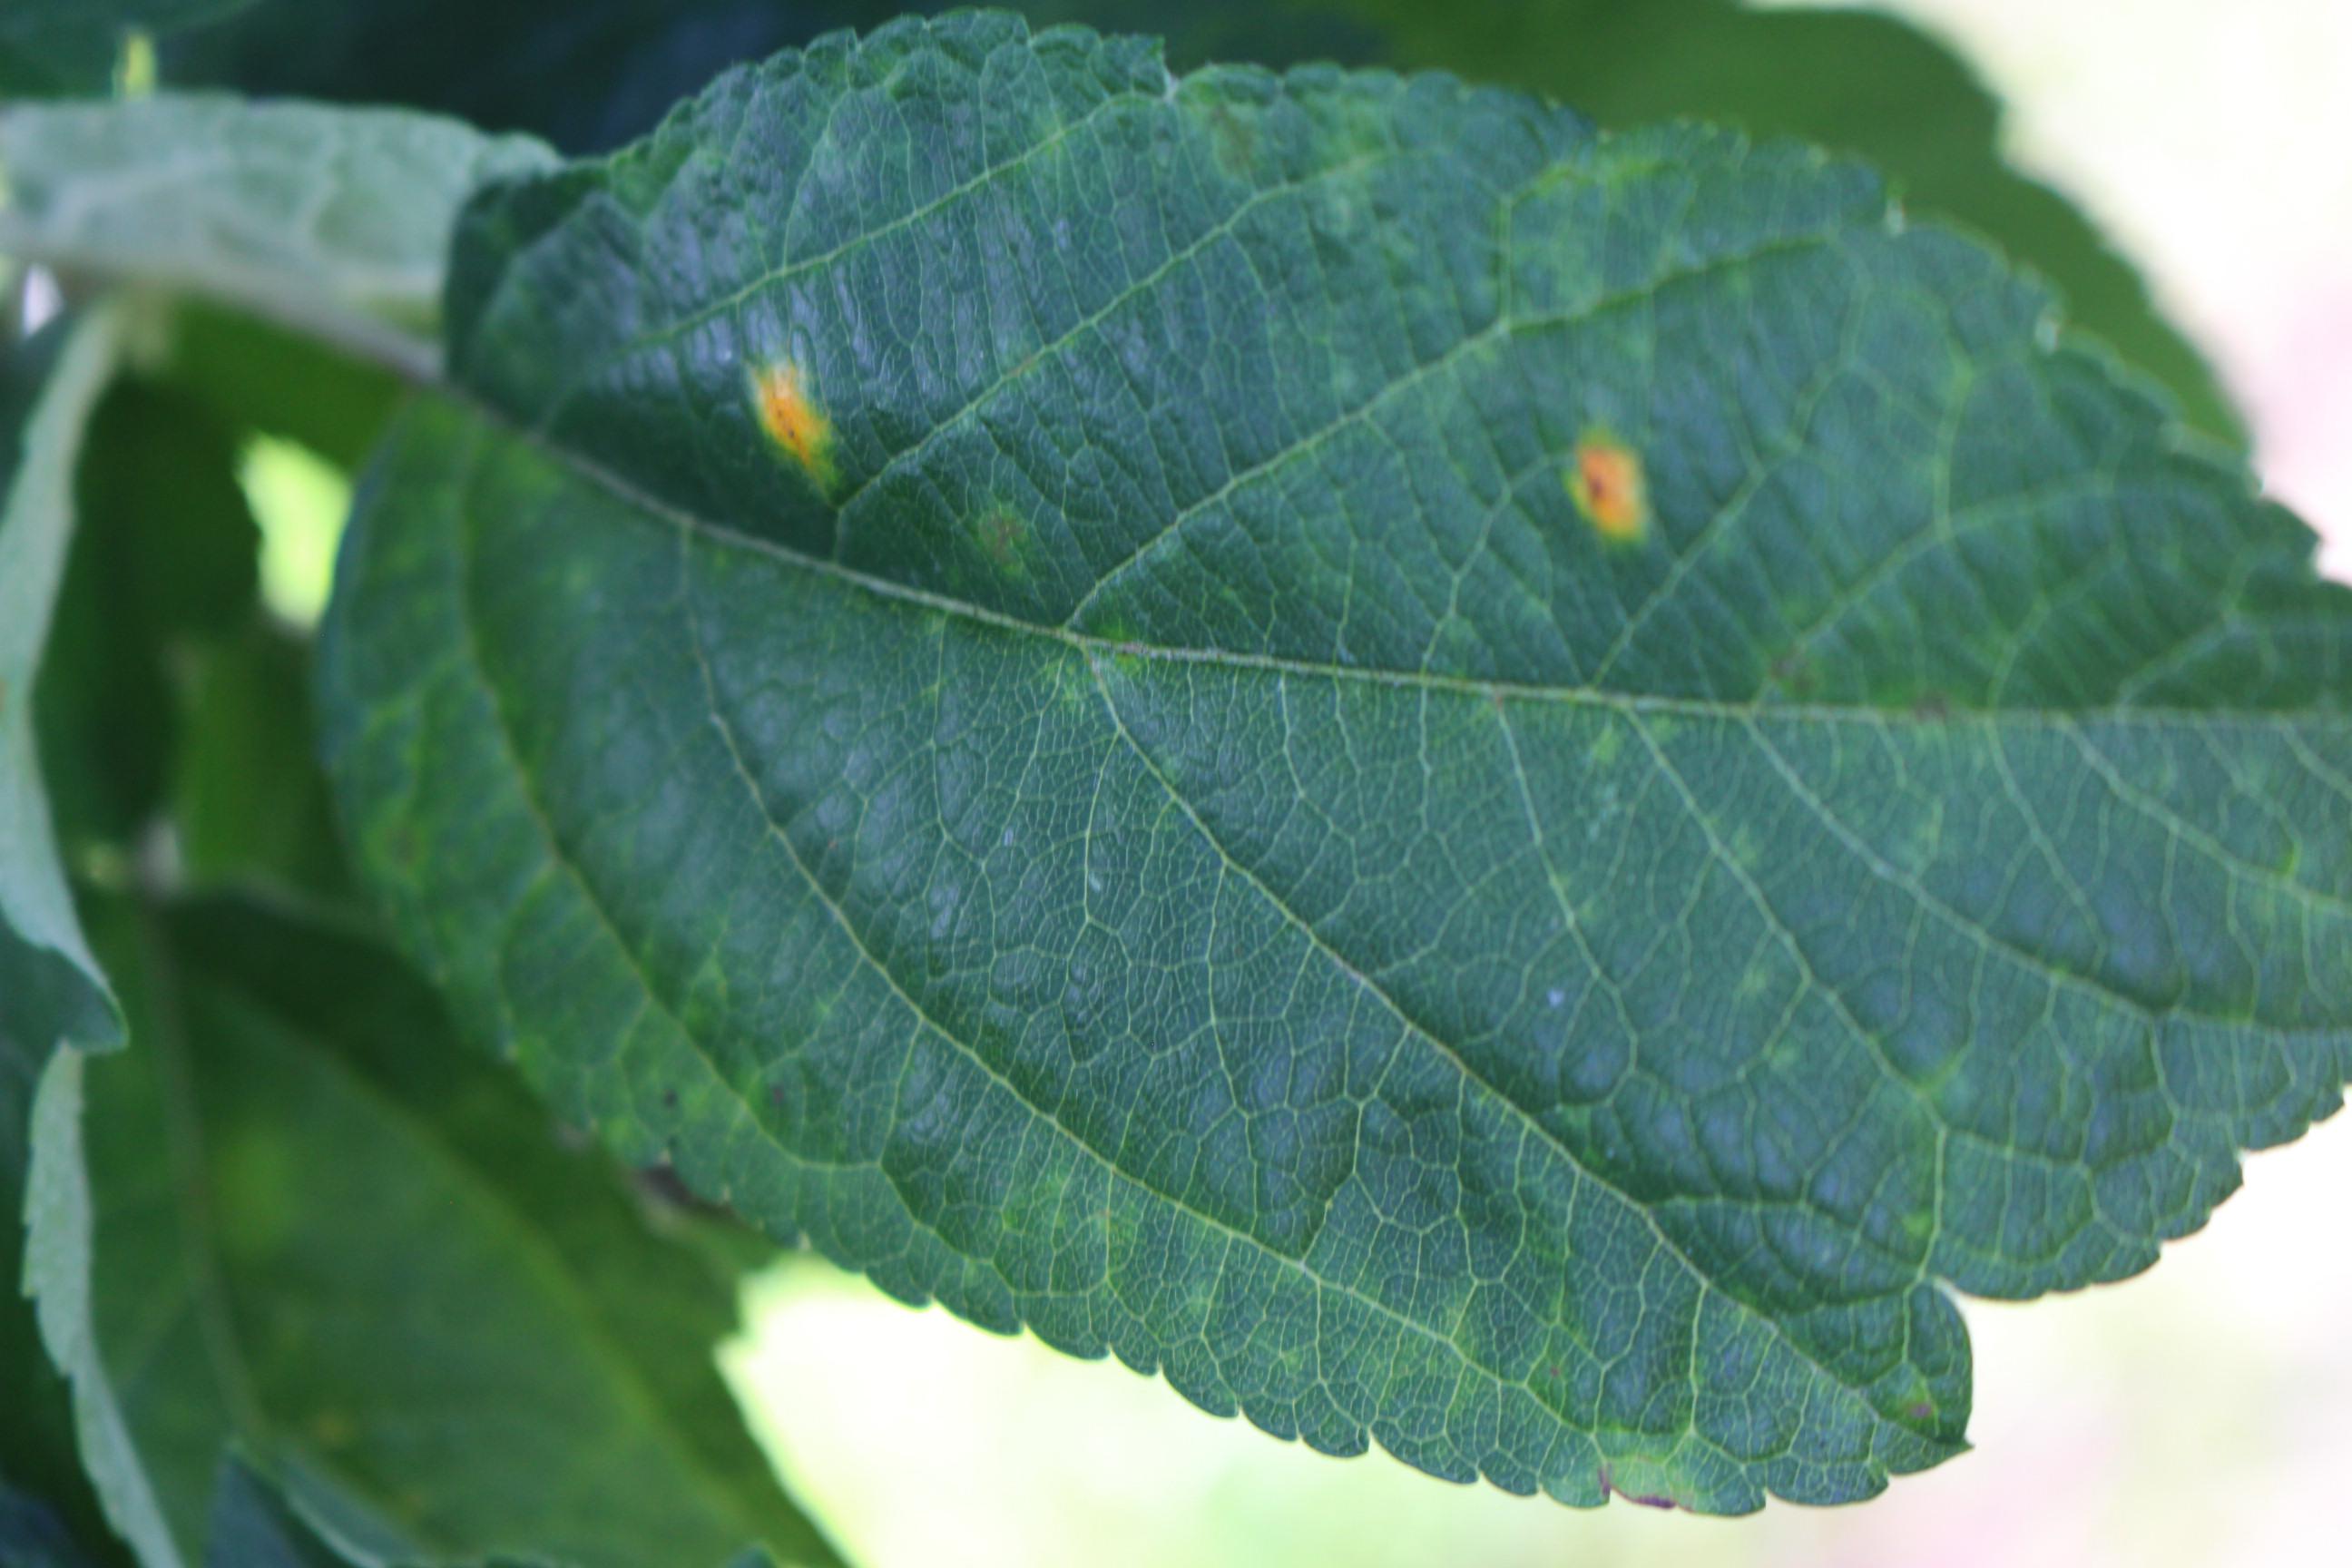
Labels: rust